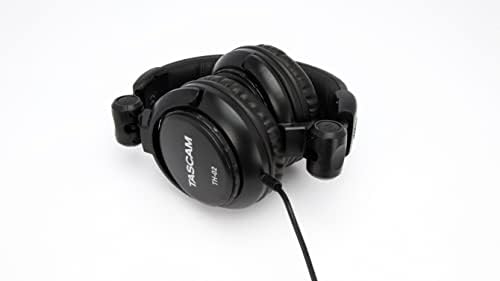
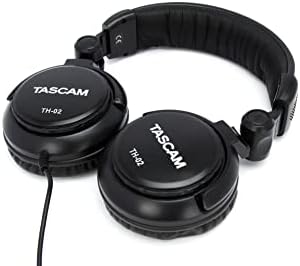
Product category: headphones
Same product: yes